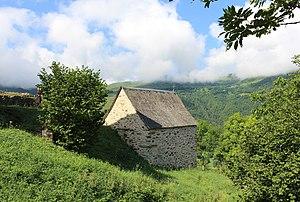
Chapelle Sainte-Madeleine de Loudervielle (Hautes-Pyrénées)
La liste des chapelles des Hautes-Pyrénées présente les chapelles situées sur le territoire des communes du département français des Hautes-Pyrénées. Il est fait état des diverses protections dont elles peuvent bénéficier, et notamment les inscriptions et classements au titre des monuments historiques.
Loudervielle est une commune française située dans le département des Hautes-Pyrénées, en région Occitanie.